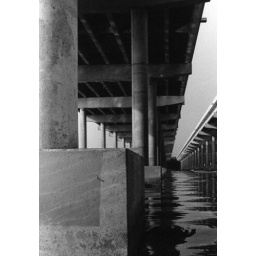
bridge over troubled water